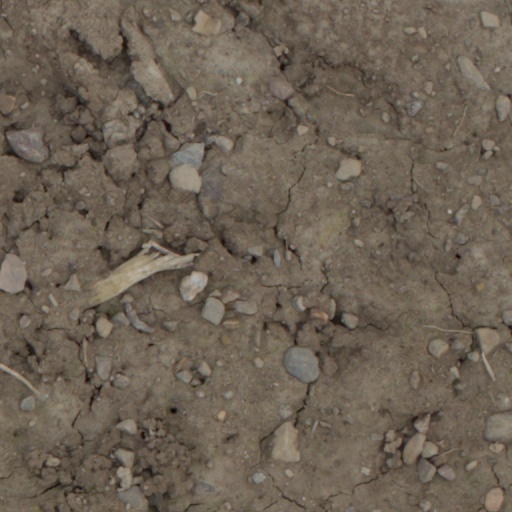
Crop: wheat